No. 11 Squadron RAAF

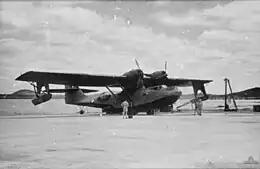
No. 11 Squadron Catalina being beached for maintenance in 1943

The squadron moved to Cairns, Queensland in November 1942, and began to interdict Japanese supply convoys moving between Lae and Finschhafen. In early March 1943, aircraft from No. 11 Squadron took part in the surveillance of the Japanese convoy that was destroyed in the Battle of the Bismarck Sea. In April, No. 11 Squadron began conducting offensive mine-laying operations, which it continued until the end of the war. The squadron's most notable achievement in this role was the mining of Manila harbour in December 1944, which required three aircraft to fly over in the RAAF's longest mission of the war.